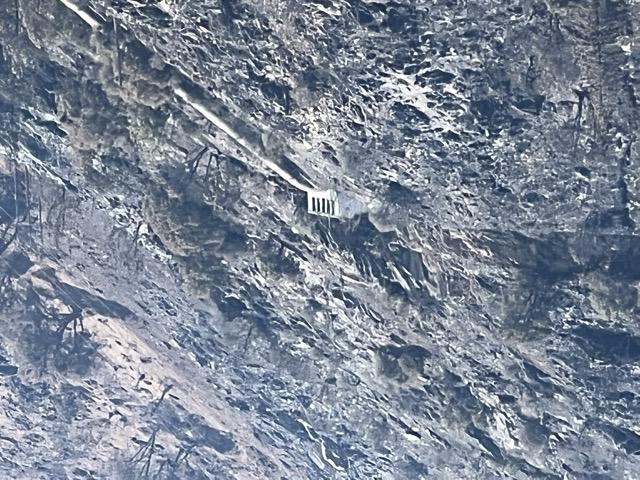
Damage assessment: no_damage